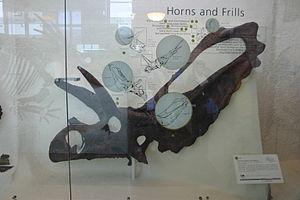
Pentaceratops est un genre éteint de dinosaures herbivores cératopsiens, ayant vécu en Amérique du Nord vers la fin du Crétacé supérieur.